La Balize, Louisiana

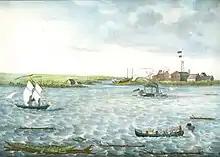
La Balize in 1828

By 1722 the center of the French colony was in New Orleans. In the early 18th century, the Roman Catholic Church quickly established seven pioneer parishes in the Louisiana colony, among them the parish at La Balize, founded in 1722. The French also founded four pioneer parishes in early villages of what are now Mississippi and Alabama. After the establishment of La Balize, the King commissioned Nicolas Godefroy Barbin to serve as the "Garde Magazin" (chief administrator) there. That commission, signed in 1703 by the King and his minister Jérôme Phélypeaux comte de Pontchartrain, was significant in that it recognized the strategic importance of La Balize.